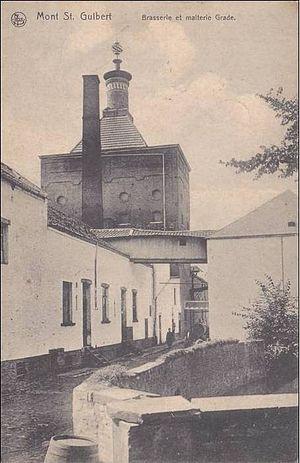
la Brasserie Grade à Mont St Guibert, début 20ème s.
Mont-Saint-Guibert est une commune francophone de Belgique située en Région wallonne dans la province du Brabant wallon.
La Vieux-Temps est une bière belge de fermentation haute, ambrée et légère qui titre 4,5° d’alcool. Elle est brassée à Louvain par la brasserie Artois faisant partie du groupe brassicole AB InBev.